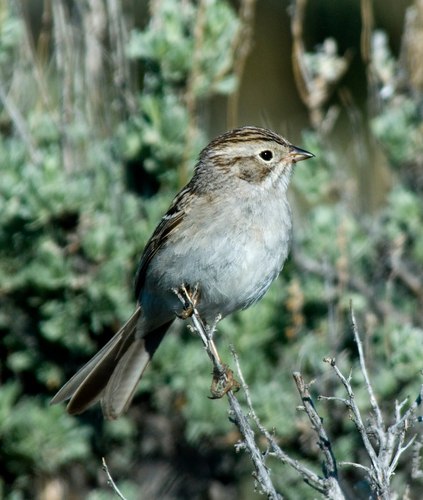
a small bird with white and black markings.
this bird has light yellow eyerings and a gray belly.
this bird has a short, triangular bill and is gray from the throat to the abdomen, has a brown cheek patch and brown and black stripes on its crown.
this bird is white and brown in color with a stubby beak, and white eye rings.
small grey belly bird with brown and taupe crown and back.
this is a small brown bird with a tiny triangular beak and light grey belly.
the breast of the bird has various shades of white, brown and gray.
this brown bird has brown stripes along it's crown, a very small, triangular pointed beak and a white throat and belly.
the bird has a plump white belly and a back that is tan in color.
this bird is white with brown and has a very short beak.
Species: Brewer Sparrow